Helena Historic District (Helena, Montana)

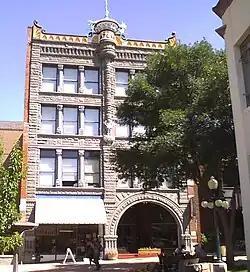
Atlas Block, within the Helena Historic District

The Helena Historic District (HHD) is a federally designated historic district in Helena, Montana, United States. Since its establishment in 1972, the HHD has had boundary adjustments in 1990 and 1993. The original 1972 designation was composed of two unconnected sections known as "Downtown" and "West Residential".